Atheist Bus Campaign

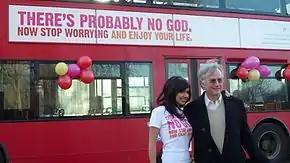
Ariane Sherine and Richard Dawkins at the campaign launch

The Atheist Bus Campaign's donation phase launched on Tuesday 21 October 2008 with another article by Sherine, "All aboard the atheist bus campaign", on Comment is free. To the surprise of the organisers the fundraising target was broken within hours of the launch, raising almost £48,000 by the end of day one.